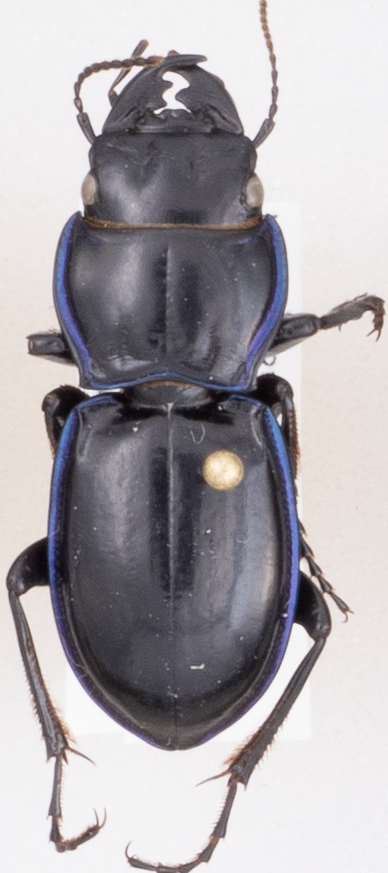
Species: Pasimachus elongatus
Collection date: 2019-06-11
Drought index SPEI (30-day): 1.19
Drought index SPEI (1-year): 1.382
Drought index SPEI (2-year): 0.9